1984 AFC Asian Cup final

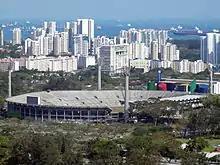
Former Singapore National Stadium hosted the final

The Former Singapore National Stadium was located in Kallang, Singapore, hosted the 1984 AFC Asian Cup final. The 55,000 Capacity Stadium opened in 1973 and closed in 2007. The stadium was demolished from 2010 to 2011 and replaced by Singapore National Stadium. It was only stadium used to host the 1984 Asian Cup; all matches were played in this stadium.